William of Gellone

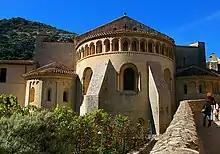
Romanesque apse of Saint-Guilhem-le-Désert, originally Gellone, the monastery William founded in 804 and entered in 806

William of Gellone ( 755 – 28 May 812 or 814), the medieval William of Orange, was the second Duke of Toulouse from 790 until 811. In 804, he founded the abbey of Gellone. He was canonized a saint in 1066 by Pope Alexander II.